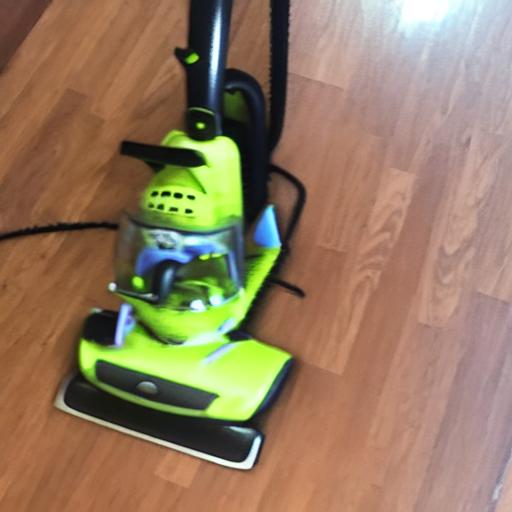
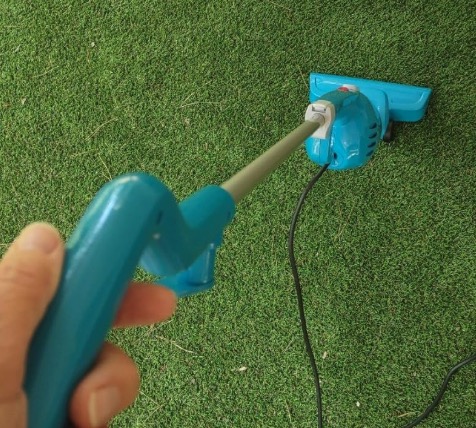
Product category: items_vacuum
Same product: no